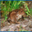
Label: frog